2013 in Latin music

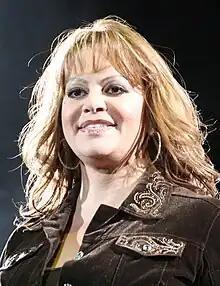
American singer Jenni Rivera was posthumously named Top Latin Artist of the Year in the United States by "Billboard".

This is a list of notable events in Latin music (i.e. Spanish- and Portuguese-speaking music from Latin America, Europe, and the United States) that took place in 2013.